The Nest (1980 film)

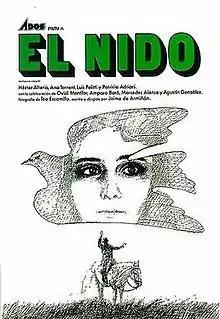
Theatrical release poster

The Nest is a 1980 Spanish drama film written and directed by Jaime de Armiñán, starring Héctor Alterio and Ana Torrent. The plot follows the emotionally intense relationship between an old widower and a precocious thirteen-year-old girl. The film was nominated for the Academy Award for Best Foreign Language Film at the 53rd Academy Awards.